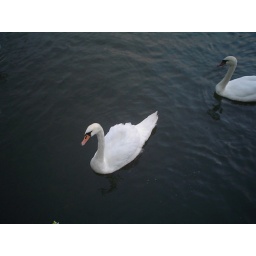
swan in the black